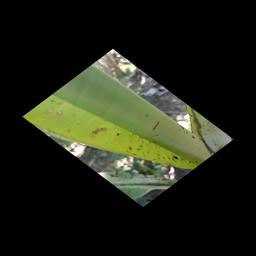
Label: BANANA APHIDS